2008 United States Senate elections

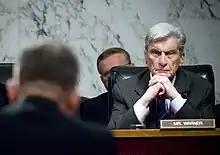
Republican senator John Warner chose to retire after five terms.

John Warner announced on August 31, 2007, that he would not seek re-election for another term. Former Governor Jim Gilmore, who dropped out of the 2008 presidential election, was the Republican nominee for the seat.